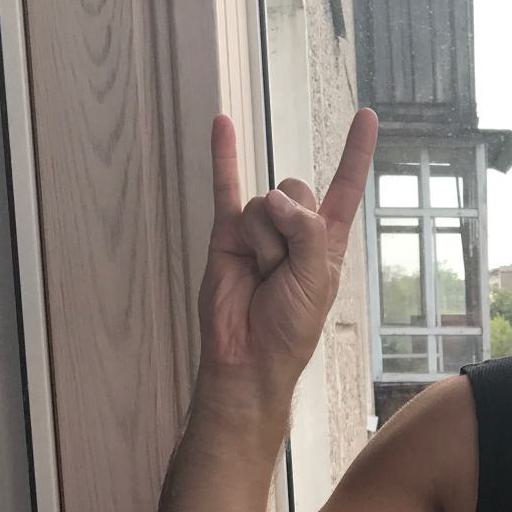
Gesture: rock